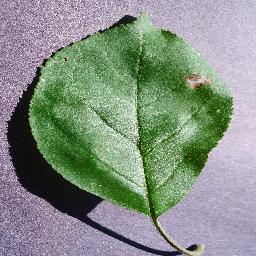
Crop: apple
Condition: black_rot